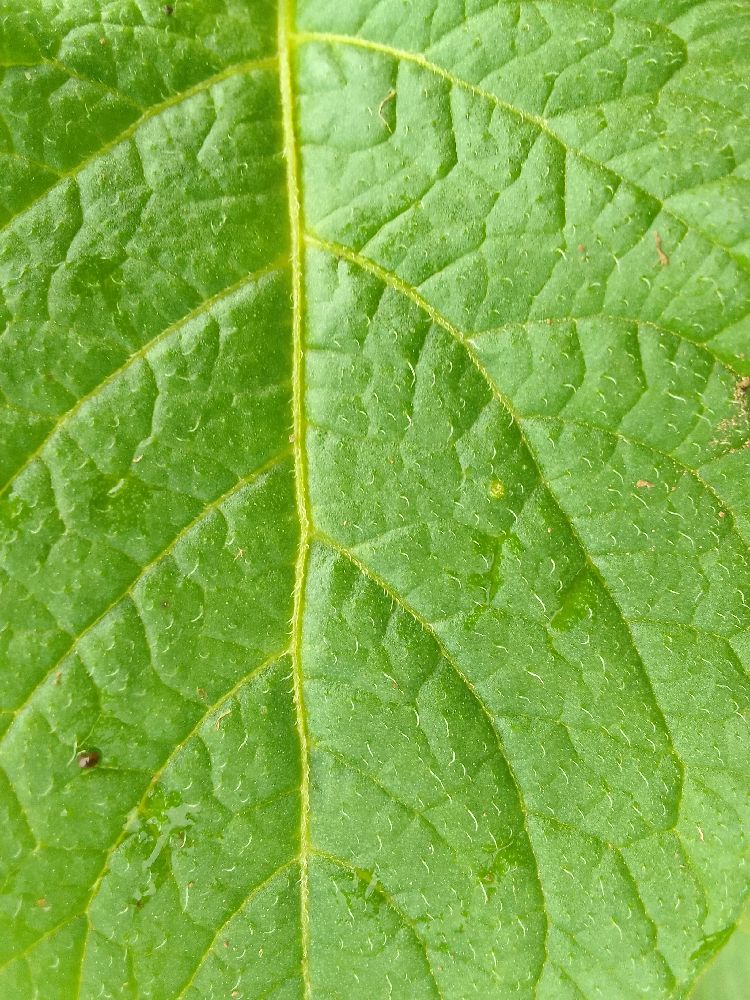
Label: Healthy